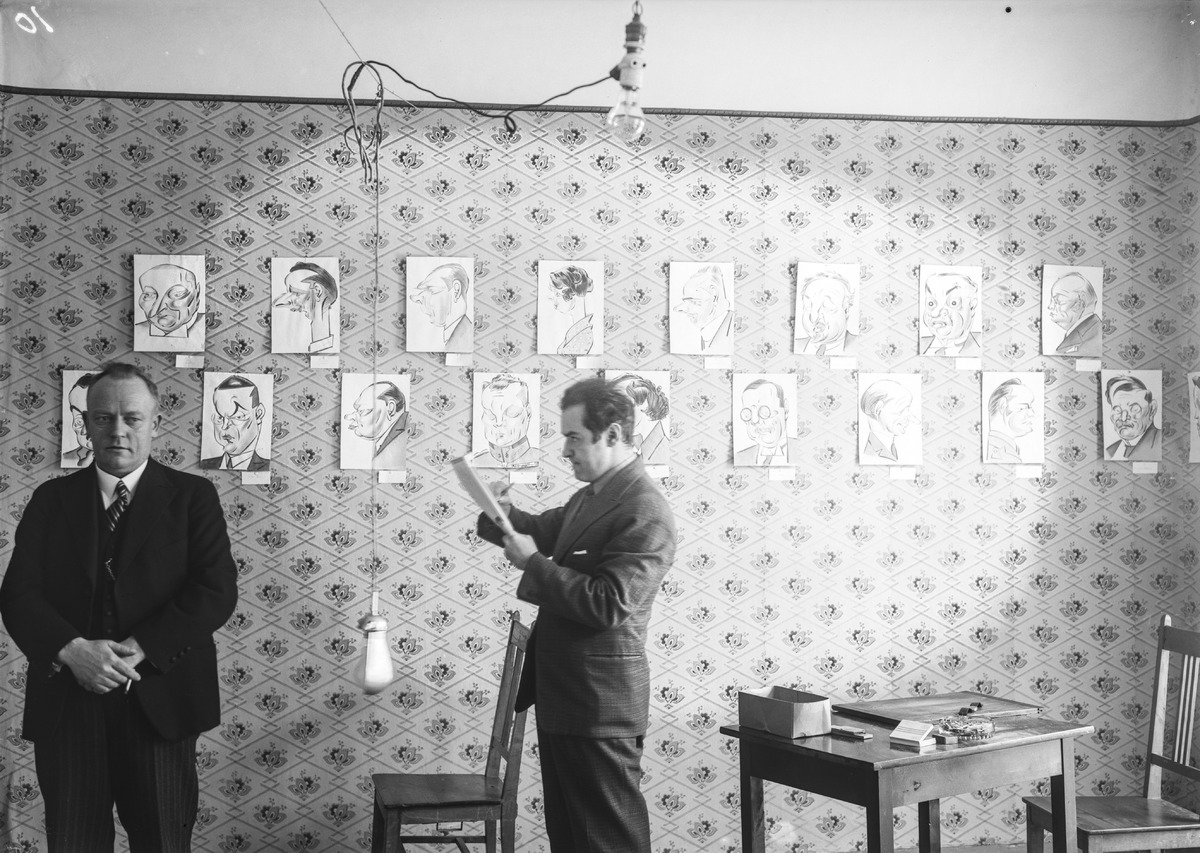
Unkarilainen karikatyyritaiteilija Istvan Strobl piirtämässä karikatyyria
Hungarian caricaturist Istvan Strobl drawing a caricature
sisällön kuvaus: Unkarilainen karikatyyritaiteilija Istvan Strobl piirtämässä karikatyyria piirrosnäyttelyssään 3.2.1931. content description: Hungarian caricaturist Istvan Strobl drawing a caricature at his own exhibition on February 3, 1931.
Vuosi: 1931
Paikka: , Suomi, Suomi
Aiheet: Strobl, Istvan; kaksin; taide; taiteilijat; piirtäjät; pilapiirtäjät; artists; caricatures; drawer; caricaturist